Gulian C. Verplanck

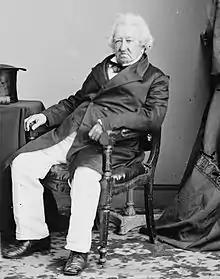
Photograph of Verplanck taken between 1855 and 1865

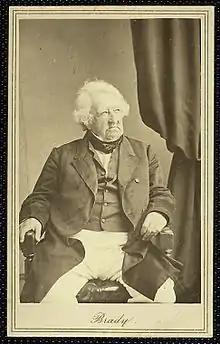
Portrait of Verplanck by Mathew Brady

In his literary life, Verplanck was a contributor to the "North American Review", perhaps best known for his denunciation of "Knickerbocker's History of New York", by Washington Irving. In 1819, he wrote verse satires against Dewitt Clinton; these were generally known as "The Bucktail Bards". On the request of Harper Brothers, he edited a set of Shakespeare.